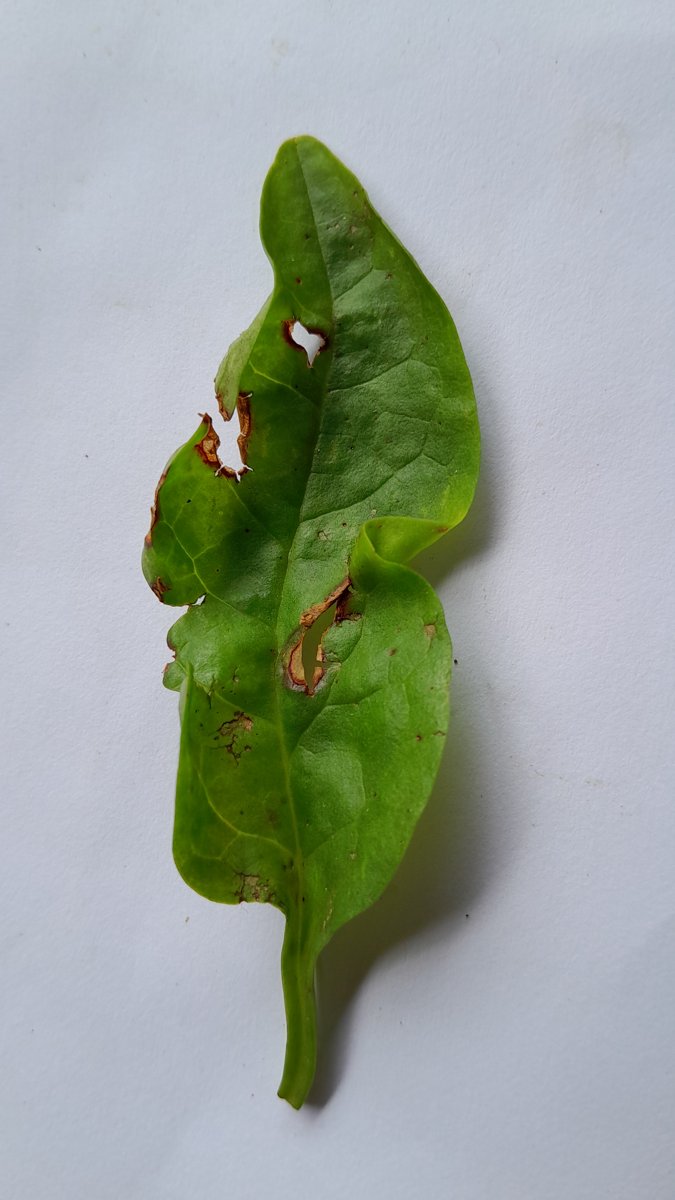
Label: Pest-Damage